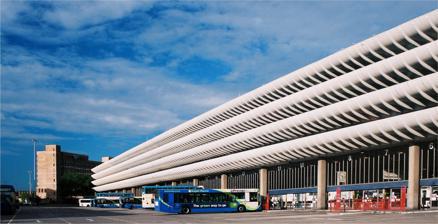
Building: Preston bus station
Country: United Kingdom
Year built: 1969
Bus station in Preston, Lancashire, England Preston bus station Pictured in October 2007, before the renovation that began in 2016 General information Location Preston , Lancashire Coordinates 53°45′40″N 2°41′46″W / 53.761°N 2.696°W / 53.761; -2.696 Operated by Lancashire County Council Bus stands 80 (1969–2017) 40 (since 2017) Bus operators Archway Travel Preston Bus Stagecoach Merseyside & South Lancashire Blackburn Bus Company Stagecoach Cumbria & North Lancashire Megabus National Express Holmeswood Coaches Tyrers Coaches Vision Bus Connections Preston (800 metres (870 yd)) History Opened 12 October 1969 ; 55 years ago ( 1969-10-12 ) Listed Building – Grade II Official name Preston Central Bus Station and Car Park Designated 23 September 2013 ; 11 years ago ( 2013-09-23 ) Reference no. 1416042 Location Preston bus station Location within Preston city centre Preston bus station is the central bus station in the city of Preston in Lancashire , England. It was built by Ove Arup and Partners in the Brutalist architectural style between 1968 and 1969, to a design by Keith Ingham and Charles Wilson of Building Design Partnership with E. H. Stazicker. In the 2000s the building was threatened with demolition as part of the City Council's Tithebarn redevelopment project. After two unsuccessful attempts, it was granted Grade II listed building status in September 2013. It was then refurbished and officially re-opened in 2018. Design Built in the Brutalist architectural style between 1968 and 1969, designed by Keith Ingham and Charles Wilson of Building Design Partnership with E. H. Stazicker, it had (until 2017) a capacity of 80 double-decker buses , 40 along each side of the building. Some claimed that it was the second largest bus station in Western Europe . Pedestrian access to the bus station was originally through any of three subways, one of which linked directly to the adjacent Guild Hall , while the design also incorporates a multi-storey car park of five floors with space for 1,100 cars. It has been described by the Twentieth Century Society as "one of the most significant Brutalist buildings in the UK". The distinctive curve of the car park balconies The building's engineers, Ove Arup and Partners , designed the distinctive curve of the car park balconies "after acceptable finishes to a vertical wall proved too expensive, contributing to the organic, sculptural nature of the building. The edges are functional, too, in that they protect car bumpers from crashing against a vertical wall. The cover balustrade protects passengers from the weather by allowing buses to penetrate beneath the lower parking floor." Threatened demolition The building was threatened with demolition as part of the City Council's Tithebarn redevelopment project. After the Tithebarn development was abandoned, there were still proposals to demolish the bus station and replace it with a small interchange near the railway station. In 2000, opposition to demolition led to a failed application for listed building status by English Heritage . Preston Borough Council (as it was then known) opposed the application. Putting forward the case for a smaller terminus, a report, commissioned by the council and Grosvenor in 2000, stated that "buses arriving and leaving the bus station have very low bus occupancy rates indicating that passengers alight and board elsewhere in the town centre. The bus station car park similarly suffers from the poor pedestrian linkages." Listing was subsequently rejected. A survey conducted by the Lancashire Evening Post in May 2010 found that Preston Bus Station was Preston people's favourite building. A further application to list the bus station was rejected in 2010 and a review of the decision was turned down in 2011. It featured on the 2012 World Monument Fund's list of sites at risk. In 2012, John Wilson of Fulwood in Preston and a member of the "Save Preston Bus Station" campaign presented a petition of 1435 signatures to Preston City Council calling for a referendum on the future of the bus station and argued that 80% of Preston people surveyed supported keeping the bus station and investing in it. Councillors voted to reject a referendum, with only 1 councillor, Terry Cartwright of Deepdale ward voting in favour. On 7 December 2012, Preston City Council announced that the bus station would be demolished. They said that it would cost £23m to refurbish it and more than £5m just to keep it standing; although they also conceded that demolition would cost an estimated £1.8m. The Twentieth Century Society, which opposed the scheme, stated that a fraction of this amount would maintain the building while proposals to retain it were being worked up. In 2013, listed building status was applied for again by The Twentieth Century Society and this time it was granted Grade II listed building status. Refurbishment The new concourse, replacing the western bays The interior in February 2020 In October 2014, the Lancashire County Council announced plans for a £23 million renovation of the bus station, including "Youth zone" facilities for young people, along with a new public square on the western side of the building to improve public access to and from Fishergate, St John's Shopping Centre and the Preston Guild Hall . The council announced an international competition for the design of the new bus station, to be run by the Royal Institute of British Architects (RIBA), and the selection criteria would include a public vote. Over 90 entries were received and short-listed to five finalists, with more than 4,200 members of the public voting for their favourite design. In August 2015, New York -based (with offices in London) architecture company John Puttick Associates' entry was chosen as the winning design. Preston-based architecture group Cassidy + Ashton, who finished a close second (just four points behind the winner), were named as a partner on the project. While the "Youth Zone" was later cancelled, refurbishment work for the bus station commenced in 2016. In 2017 bus stands 1–40 on the western side were closed, and stands 41–80 on the eastern side were renumbered 1–40. The station was officially re-opened in 2018, although the works continued. In March 2019, the second and final stage of the project saw the construction of a public square in place of the western bus stands commence, with work completed late that year. 50th anniversary Historic buses on display for the 50th anniversary of the bus station in October 2019 In March 2019 the Preston City Council announced a series of events would take place in the summer and autumn to celebrate the bus station's 50th anniversary. An exhibit Beautiful and Brutal was held at the Harris Museum from 21 September–24 November 2019, and the public were asked to submit relevant photographs and personal memorabilia, some of which were also displayed at the bus station. On Saturday 19 October 2019, almost 50 years to the day since its opening on 12 October 1969, festivities were held on the new public square in front of the bus station, which included free public entertainment and three historic buses were provided by the Ribble Vehicle Preservation Trust "so the three main users of the bus station were represented". Awards In May 2019 the bus station's refurbishment project received three Royal Institute of British Architects (RIBA) North West regional awards: The project won the overall Regional Award Project consultants John Puttich Associates and Cassidy+Ashton won the Conservation Award The Lancashire County Council won the Client of the Year Award As a regional winner, the bus station was also a nominee for and won a RIBA National Award and received long-listing for the 2019 RIBA Stirling Prize but did not make the short list. Media appearances The bus station featured in a song on the children's show All Over the Place . On Good Friday 2012, it was the venue for the Preston Passion , a passion play involving thousands of people forming a "human cross", broadcast live on BBC Television . The bus station was featured in a two-part television series by Jonathan Meades , Bunkers, Brutalism, Bloodymindedness: Concrete Poetry (2014). It is the subject of 56,000 , a short film by Paul Adams and Andrew Wilson. It was used as a filming location for scenes in the film Ip Man 4: The Finale (2019). The station was the subject of a collection of publications by Craig Atkinson of Café Royal Books , which were put together as a set to celebrate the 50th anniversary of the opening of the station. See also Listed buildings in Preston, Lancashire References